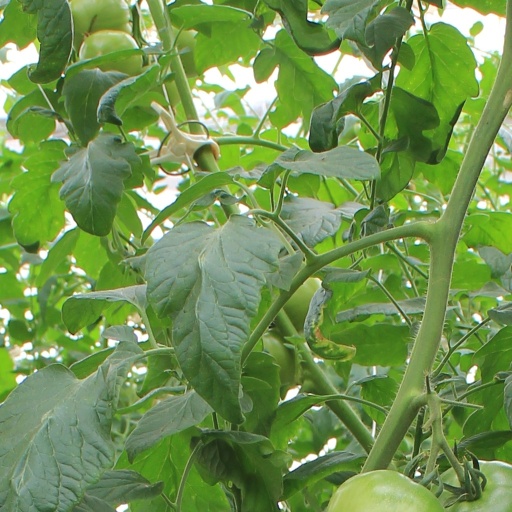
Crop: tomato